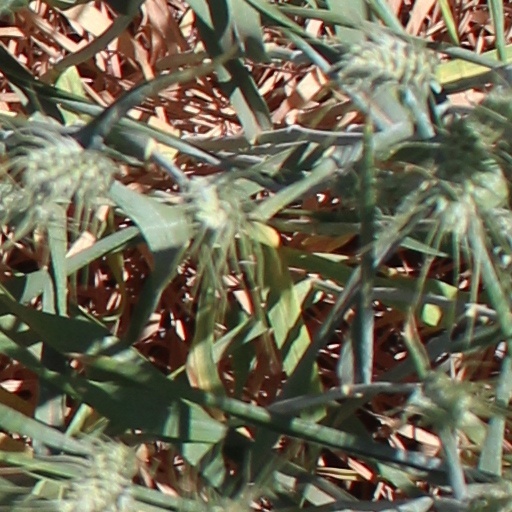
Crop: wheat